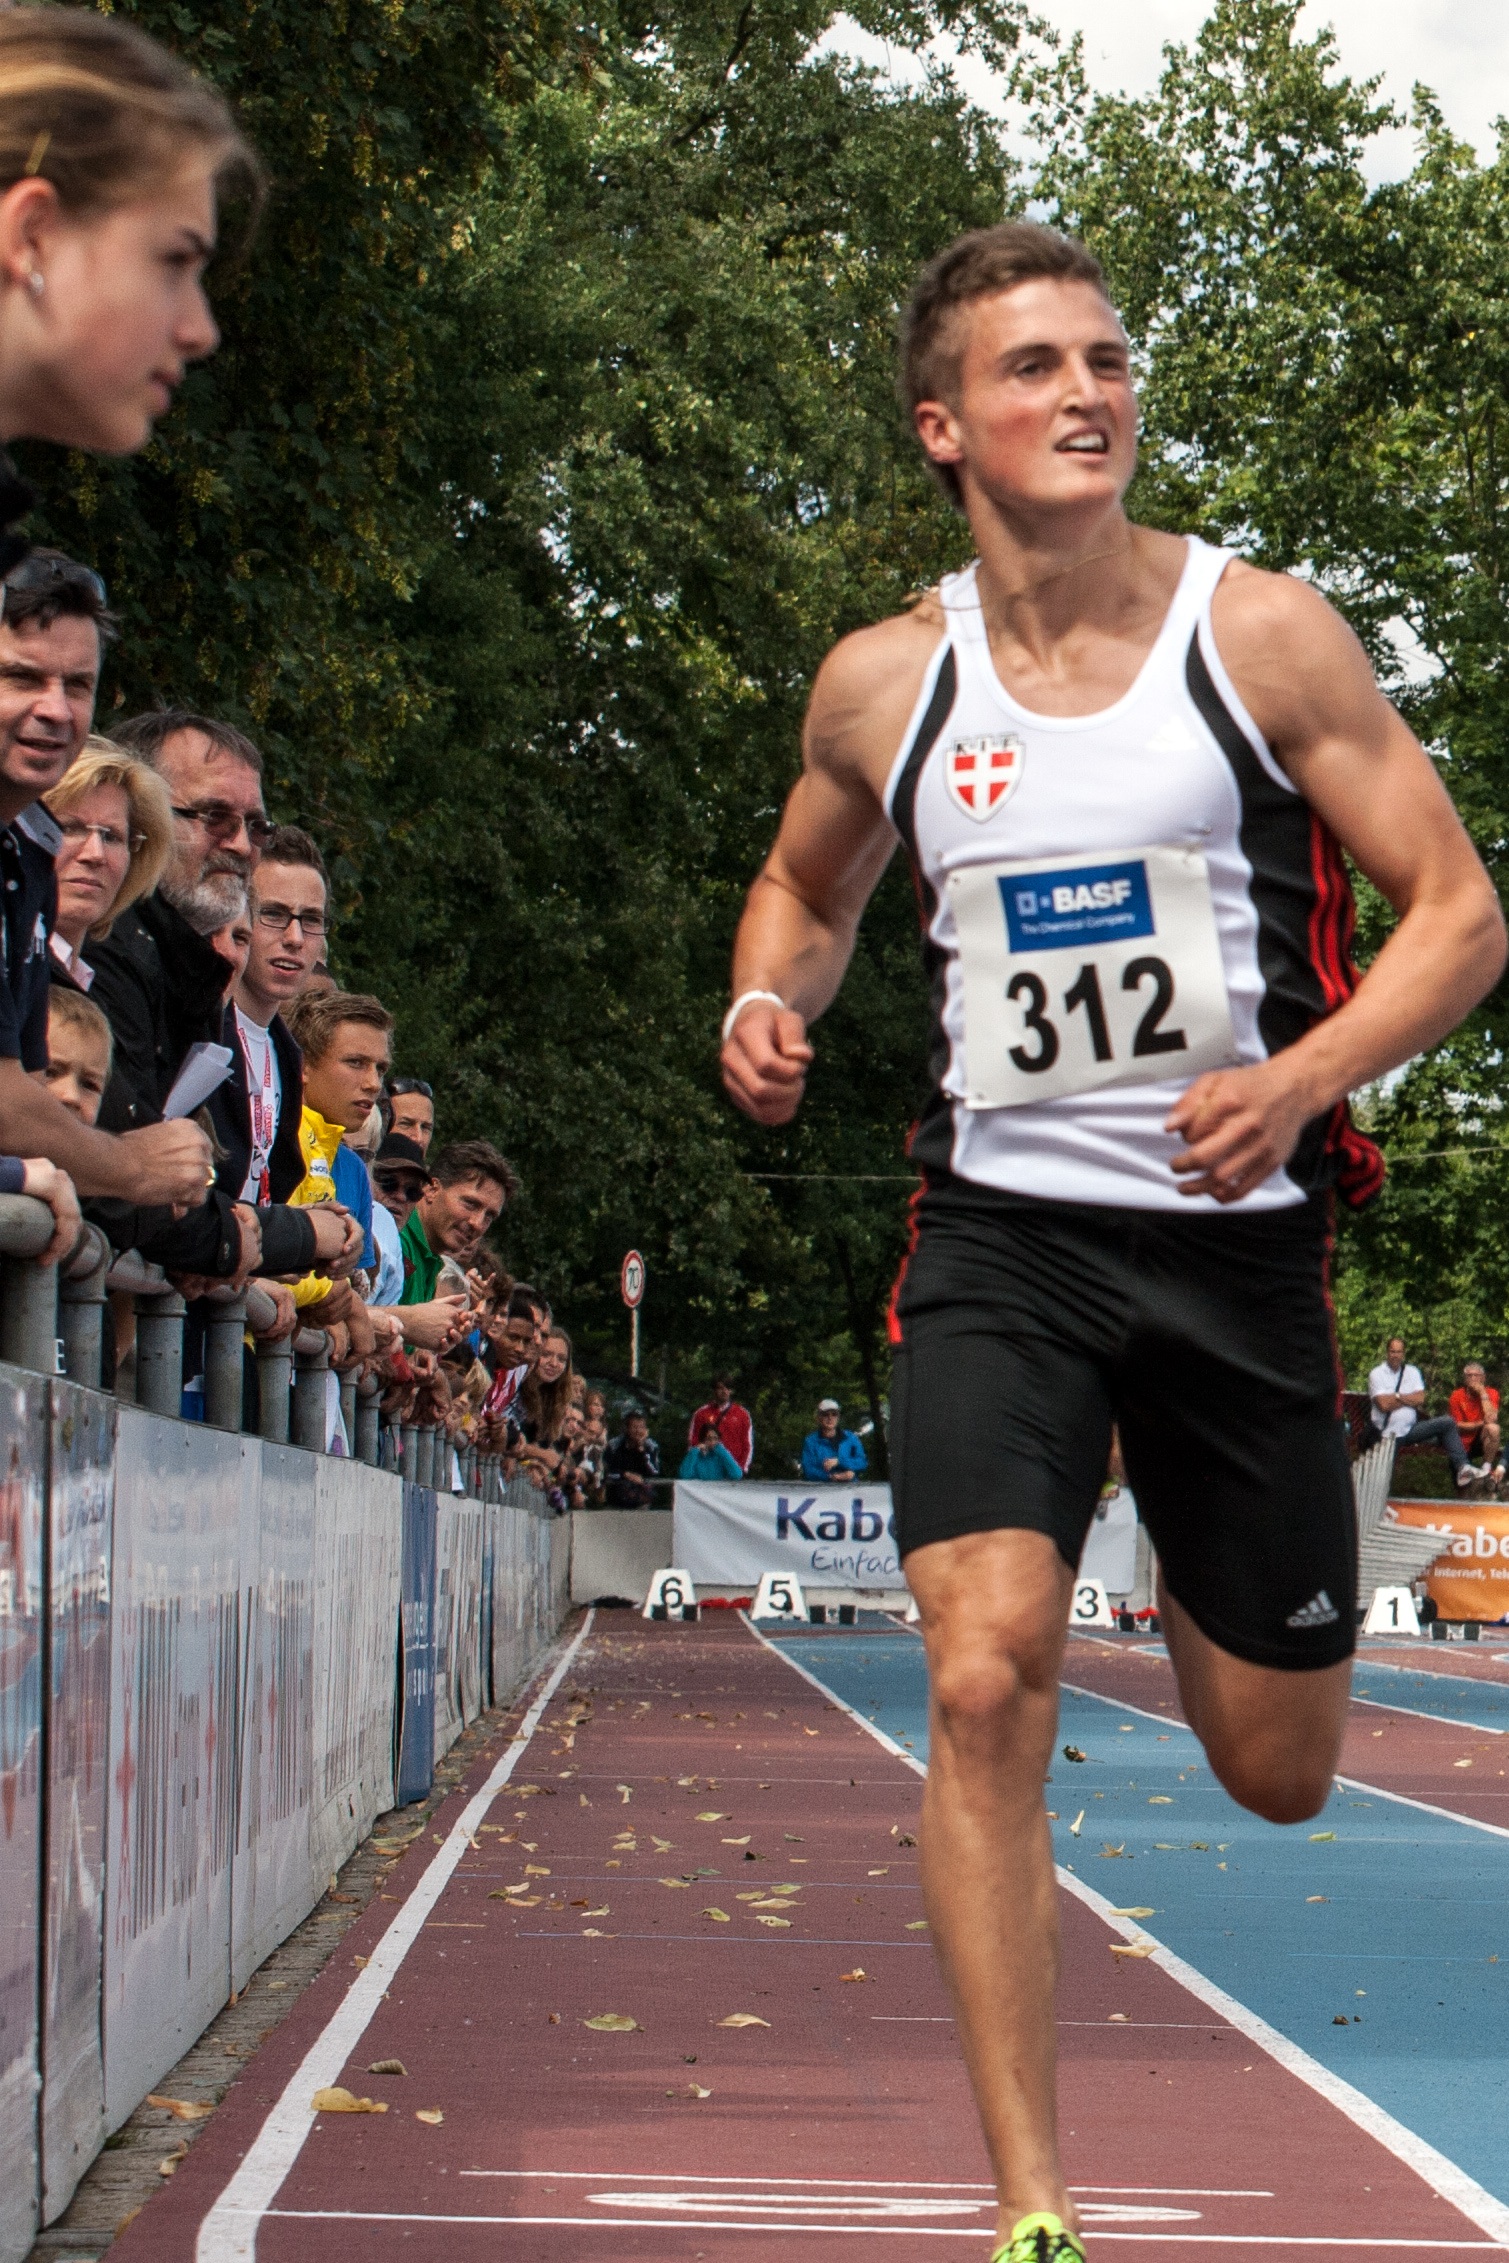
sport, running, run, sports, endurance, athletics, sprint, triathlon, junior gala mannheim, human action, endurance sports, duathlon, heptathlon, middle distance running, 800 metres, 4 100 metres relay, racewalking